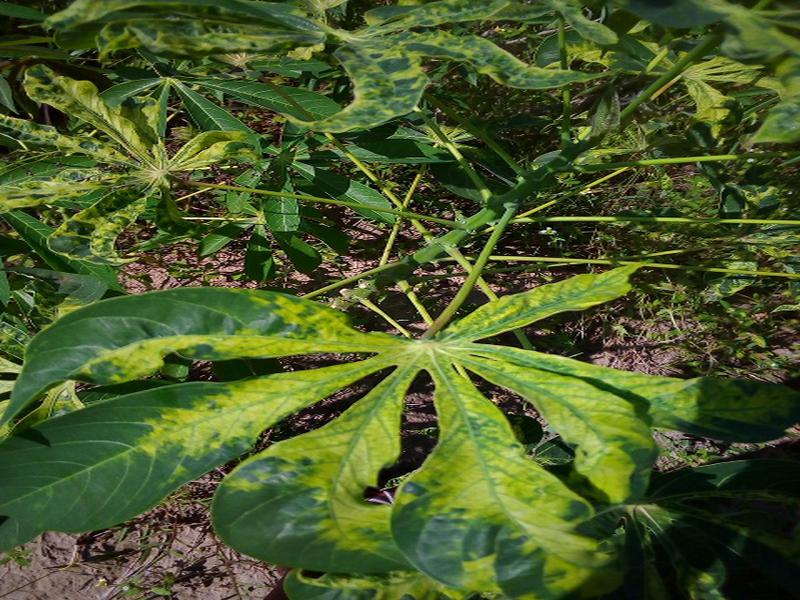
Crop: cassava
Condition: mosaic_disease